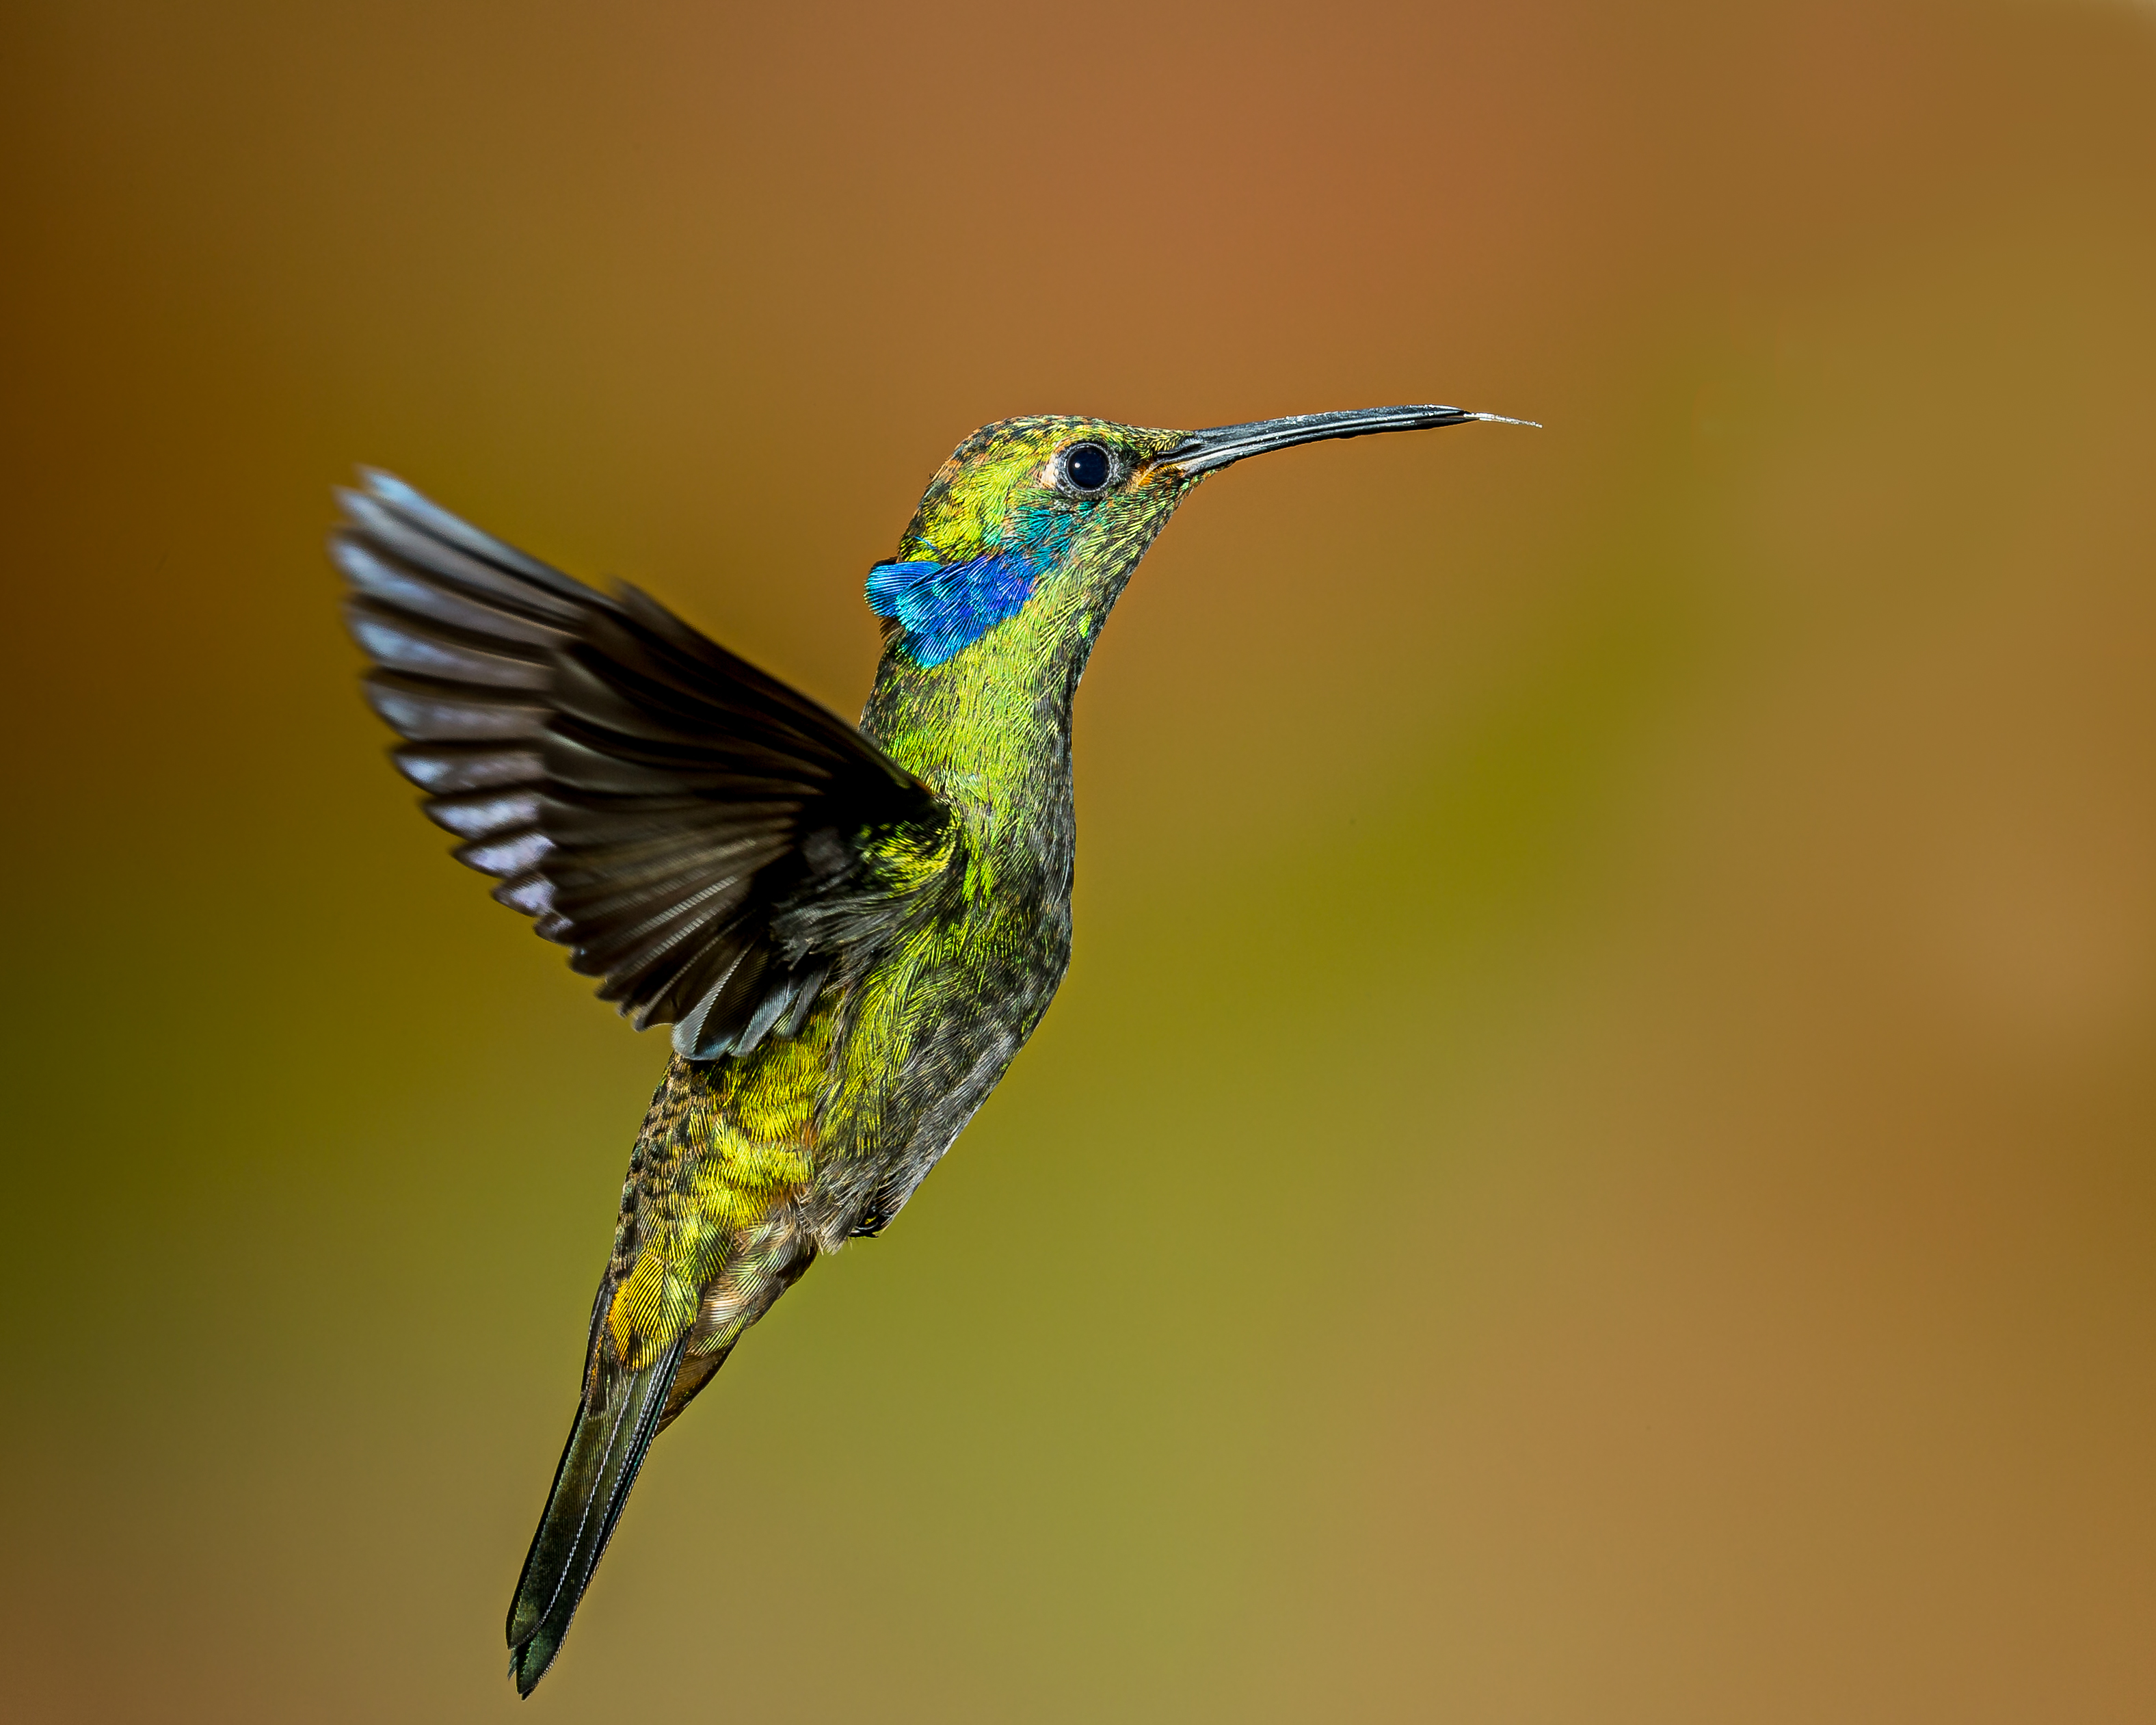
bird, wing, beak, hummingbird, fauna, vertebrate, andymorffew, morffew, tandayapabirdlodge, greenvioletear, ecuador, violetear, macro photography, pollinator